Baden, Switzerland

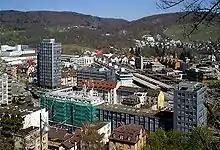
Baden with the railway station

Baden is a medium-sized regional center and the center of the agglomeration of Baden – Brugg.